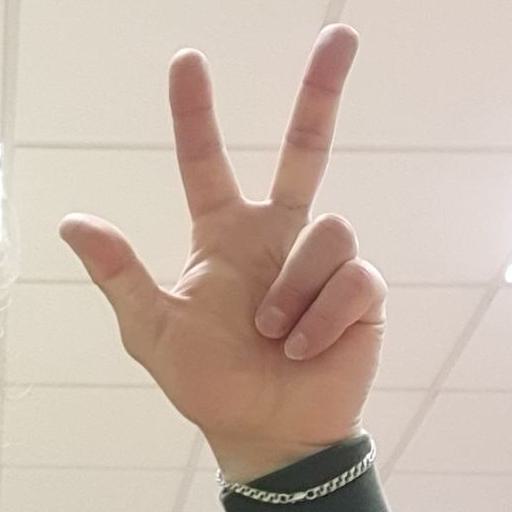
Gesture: three2